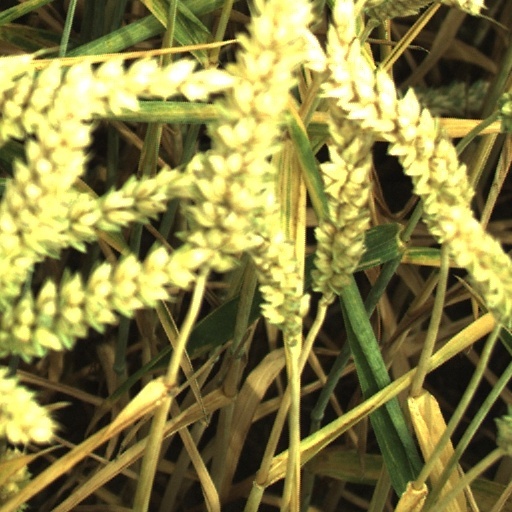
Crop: wheat